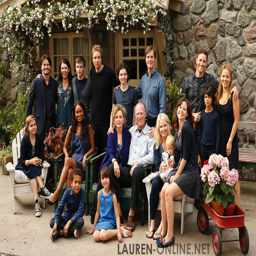
person posted a large size version of the family portrait from last night 's episode .